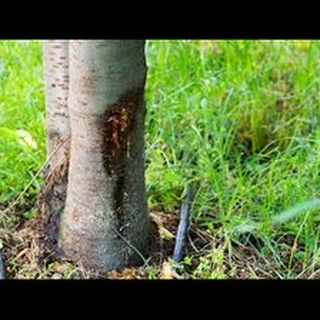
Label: wheat_common_root_rot